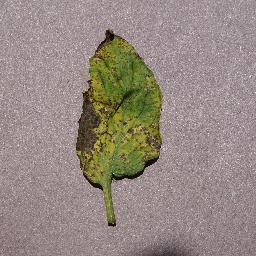
Label: Tomato___Septoria_leaf_spot